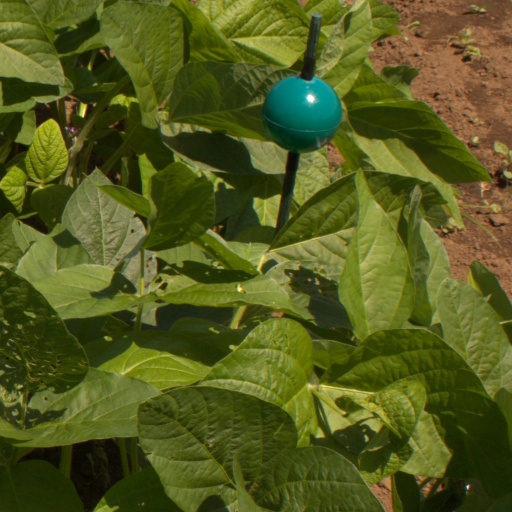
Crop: soybean